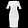
Label: Dress